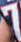
Number: 7